Poynton

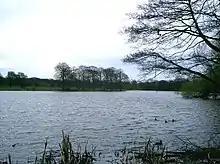
Poynton Pool

Sir George Warren bought the Worth estate in 1792. Worth Hall, now redeveloped as flats, was originally the home of the Downes family of Worth; it lies within Davenport Golf Club. Several halls were built in Poynton Park, each one then demolished to make way for a new hall. The final hall, Poynton Towers, was demolished in the 1930s. The ornamental lake, known locally as Poynton Pool, was created in the 1760s by Sir George Warren, who dammed a tributary of Poynton Brook as part of his landscaping of the park. The dam itself served as the foundation for the turnpike.